BMW in Formula One

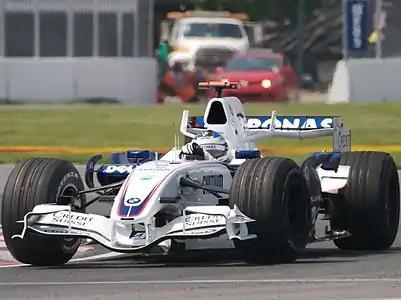
Heidfeld took BMW Sauber's best result of with second place at the Canadian Grand Prix.

On 19 October 2006, BMW announced that Robert Kubica would partner Nick Heidfeld for the 2007 Formula One season with Sebastian Vettel taking the test and reserve driver role. Timo Glock was later signed as the team's second test driver. The team launched its 2007 car, the F1.07, on January 16, 2007.